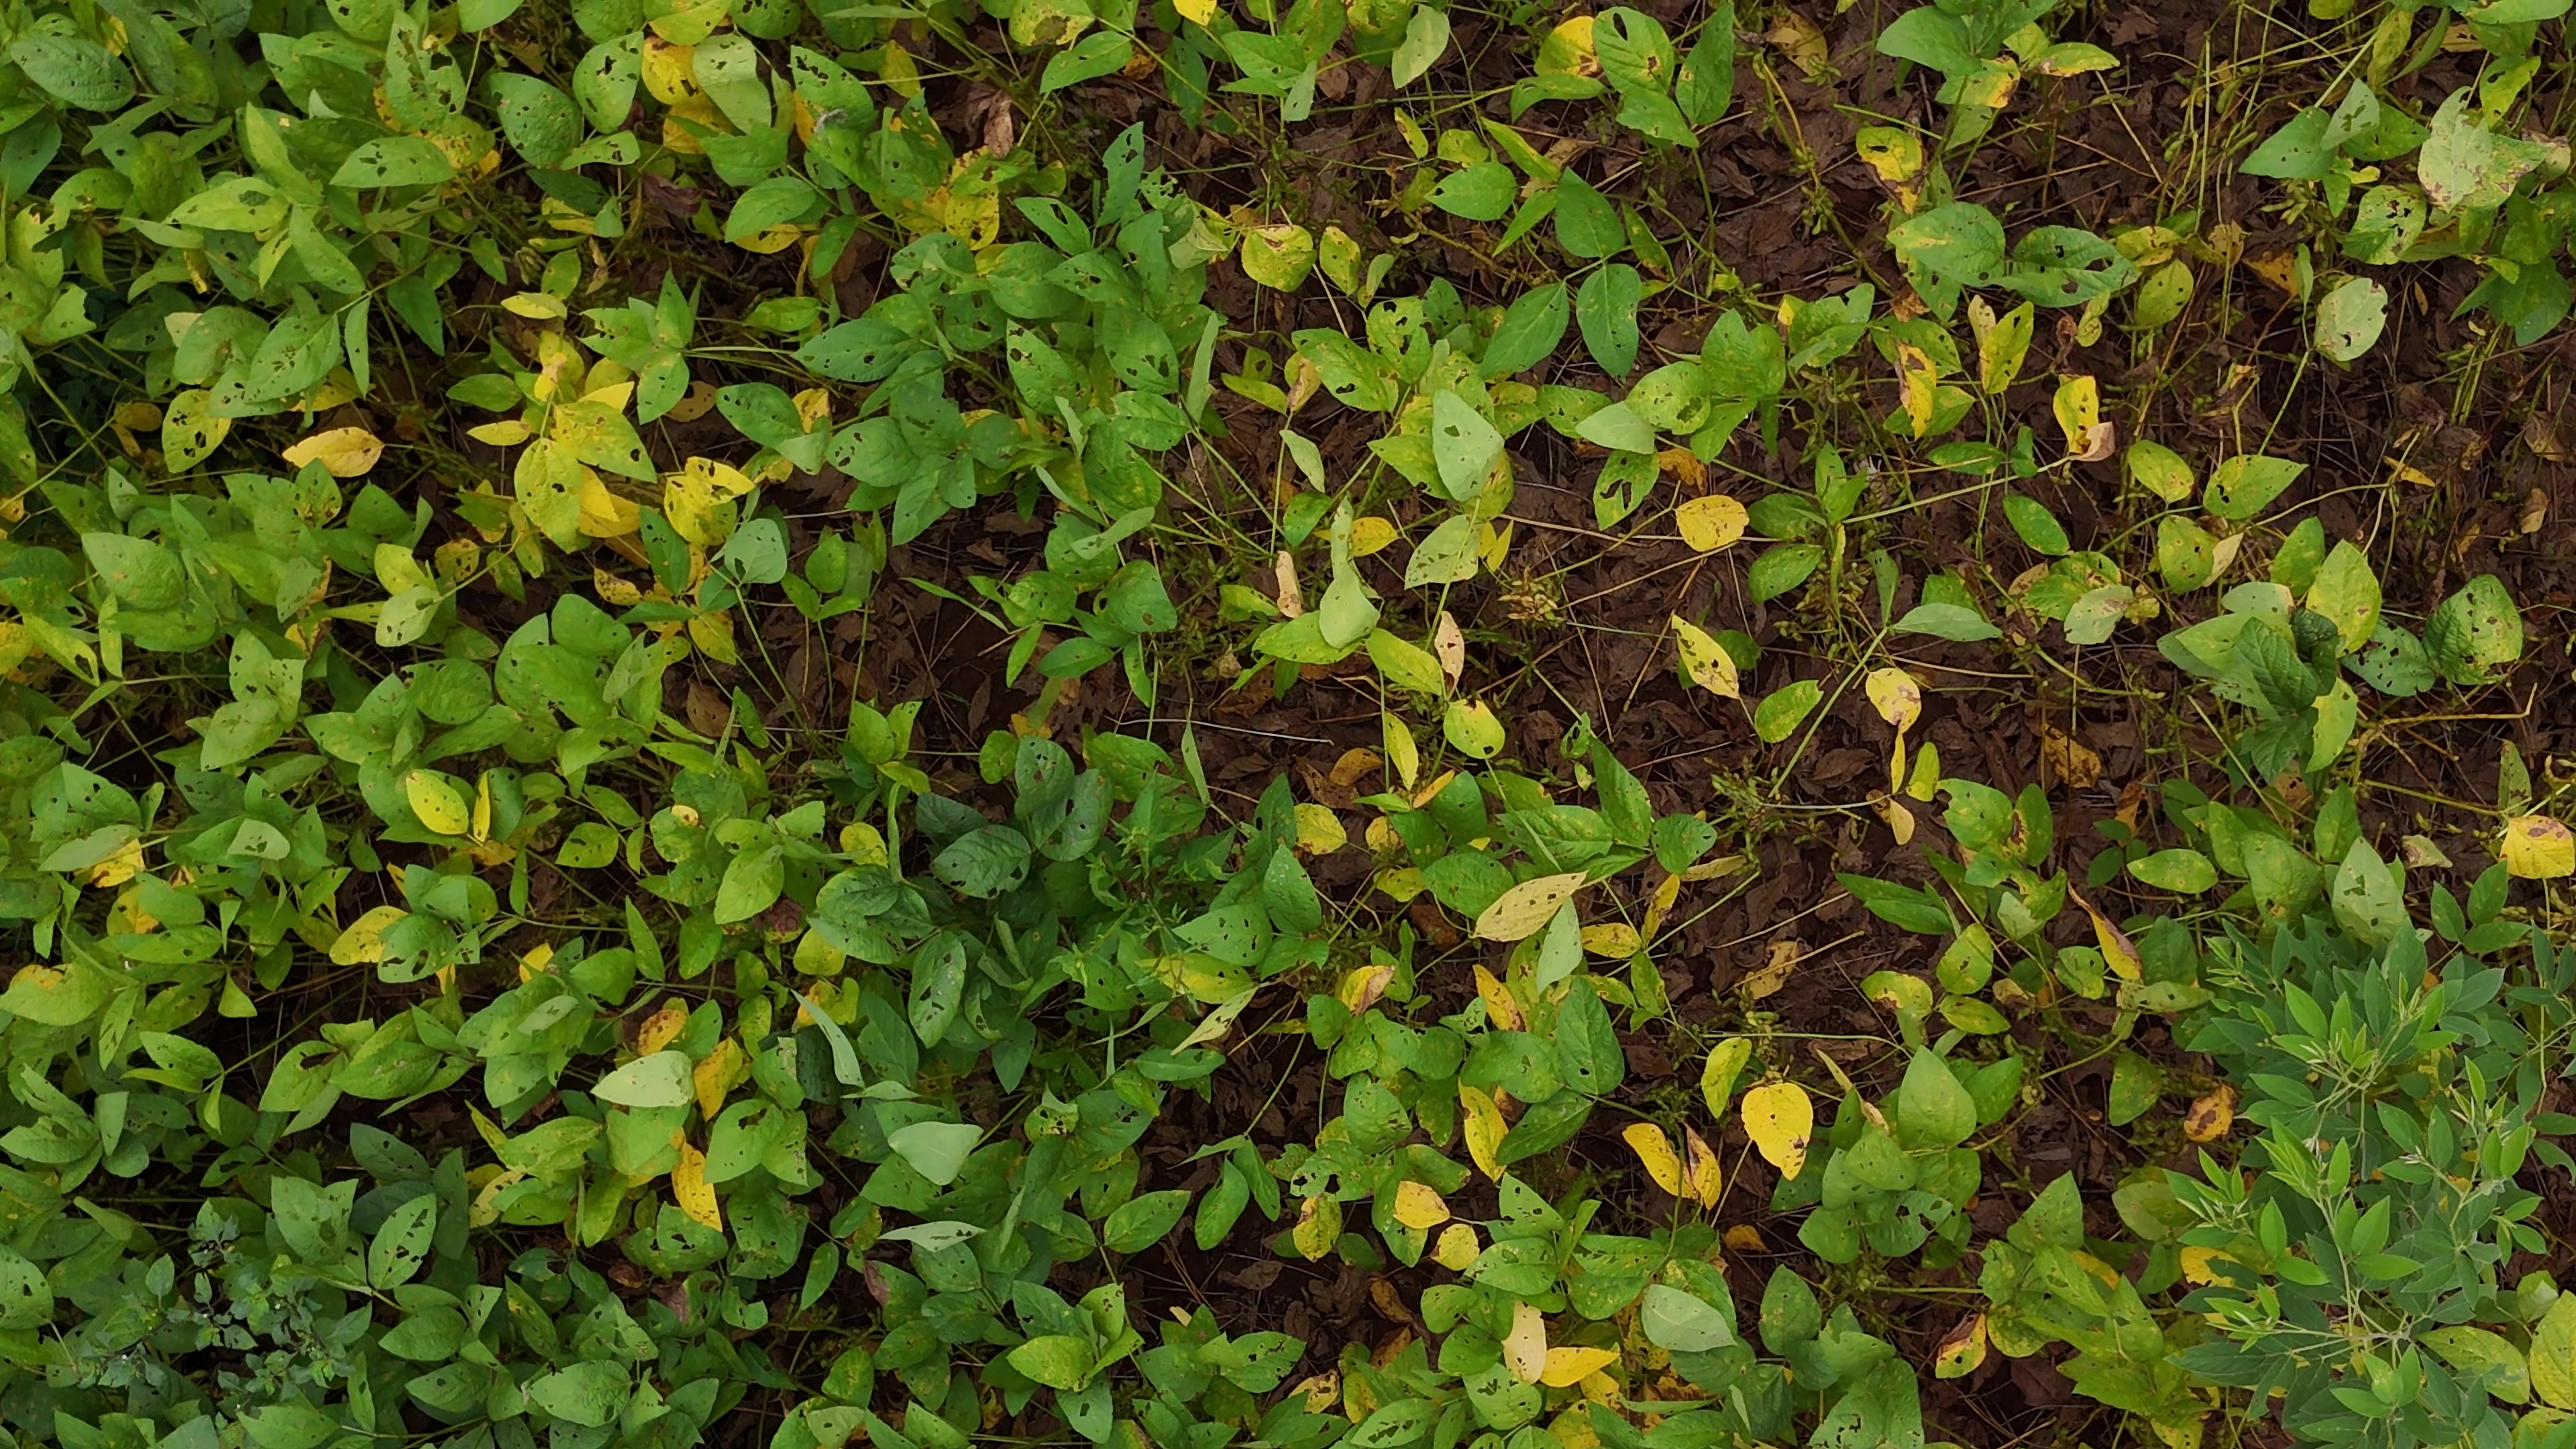
Label: Rust